The Marvellous Land of Snergs

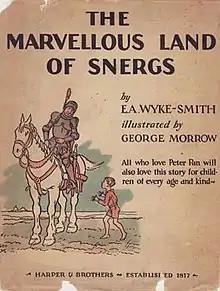
First edition (US)

The Marvellous Land of Snergs is a children's fantasy, written by Edward Wyke-Smith and illustrated by the "Punch" cartoonist George Morrow. It was originally published in Britain by Ernest Benn in September 1927, and later published in the U.S. in 1928 by Harper & Brothers. It is notable as an inspiration source for J. R. R. Tolkien's "The Hobbit".